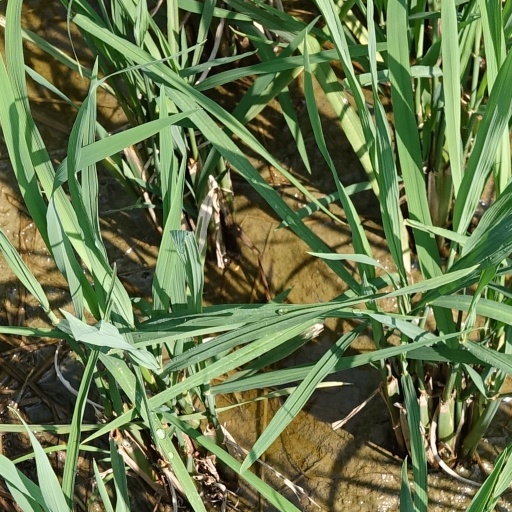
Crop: rice